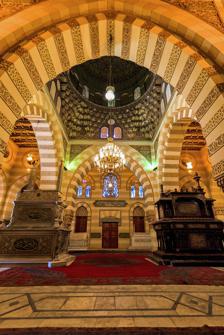
Building: Qubbat Afandina
Country: Egypt
Year built: 1894
Tombs of the Alawi dynasty that ruled Egypt Qubbat Afandina, the Mausoleum of Khedive Tawfiq Location Afifi , Northern Cemetery , Cairo , Egypt Coordinates 30°02′30″N 31°16′30″E / 30.041676°N 31.274987°E / 30.041676; 31.274987 Built AD 1894 / 1311 AH Built for Muhammad Ali dynasty Architect Dimitrius Fabricius Architectural style(s) Neo- Mamluk architecture , Ottoman architecture Qubbat Afandina ( Arabic : قبة أفندينا ; meaning: "the Dome of Our Sir"), the Mausoleum of Khedive Tawfiq , is a 19th-century monument located in the Afifi area on the eastern edge of the Northern Cemetery of Mamluk Necropoli of Cairo , Egypt . Description The mausoleum was built in 1894 by the Khedive Abbas II of Egypt (1874–1944), in memory of his father Khedive Tawfiq Pasha who died in 1892. It was designed by the khedival royal court architect Dimitrius Fabricius Pasha (1847–1907), in a Neo-Mamluk architectural style. Qubbat Afandina is the resting place of many members of the royal family of Muhammad Ali Pasha , including: Khedive Tewfiq Pasha (1852–1892), Princess Bamba Qadin (?–1871), Princess Emina Ilhamy (1858–1931) , and her son Khedive Abbas II. See also Muhammad Ali dynasty family tree Mausolea References Notes